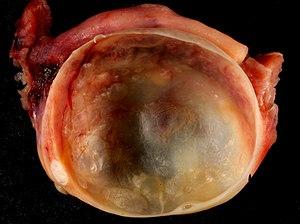
Un kyste ovarien est une petite poche remplie de liquide développée aux dépens d'un ovaire. Il s'agit d'une affection extrêmement fréquente, découverte la plupart du temps de manière fortuite au cours d'un examen d'imagerie. Ces kystes sont bénins dans la grande majorité des cas, et ont des causes variées.